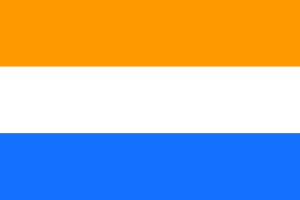
Nederlandenes flag / Historie
Dette flag er i Nederlandene kendt som Prinsens flag
Nederlandenes flag er symbolet på Kongeriget Nederlandenes enhed og uafhængighed. Flaget stammer fra ca. 1630, og blev officielt anerkendt i 1796 og bekræftet i 1937.